Moirai (video game)

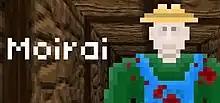
Steam version header art

Moirai was a 2013 video game created by independent developers Chris Johnson, Brad Barrett and John Oestmann. Described by the developers as an experimental game, whilst gameplay at first appears to be a narrative single-player adventure game, completion of "Moirai" reveals to the player that their decisions influence the experience of the next person to play the game. "Moirai" received analysis and reflection from critics and academics for its innovative gameplay model and moral dimensions of play. Player engagement with "Moirai" was marked by a high level of trolling, and a hack of the game's database led the developers to discontinue the online portion of the game in June 2017.